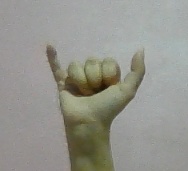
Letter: ya